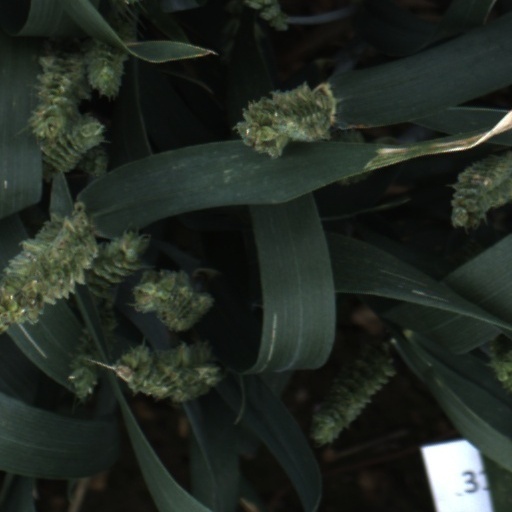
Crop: wheat